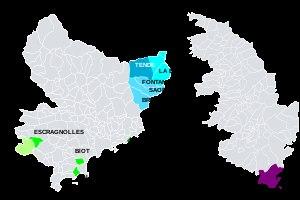
Fontan est une commune française située dans le département des Alpes-Maritimes, en région Provence-Alpes-Côte d'Azur.